The Kwannon of Okadera

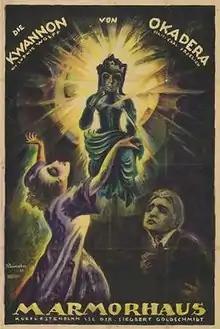

The Kwannon of Okadera (German: Die Kwannon von Okadera) is a 1920 German silent film directed by Carl Froelich and starring Lil Dagover and Werner Krauss. Produced by Erich Pommer of Decla-Bioscop it was shot at the Babelsberg Studios in Berlin and premiered in the city's Marmorhaus.